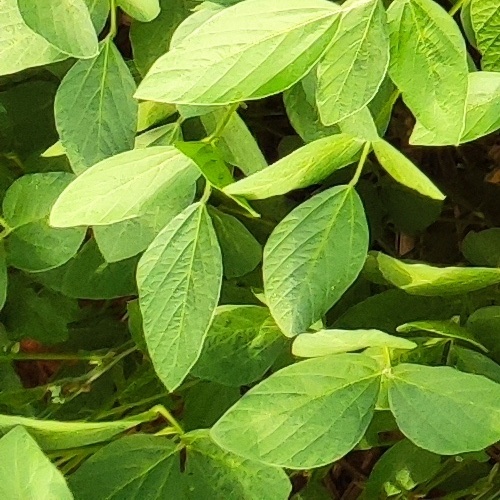
Label: Healthy